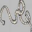
Label: worm